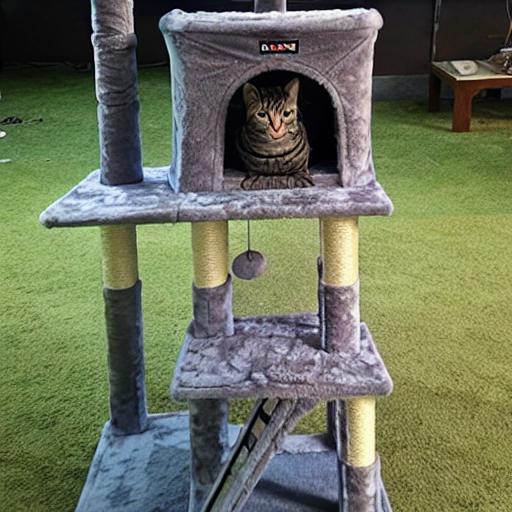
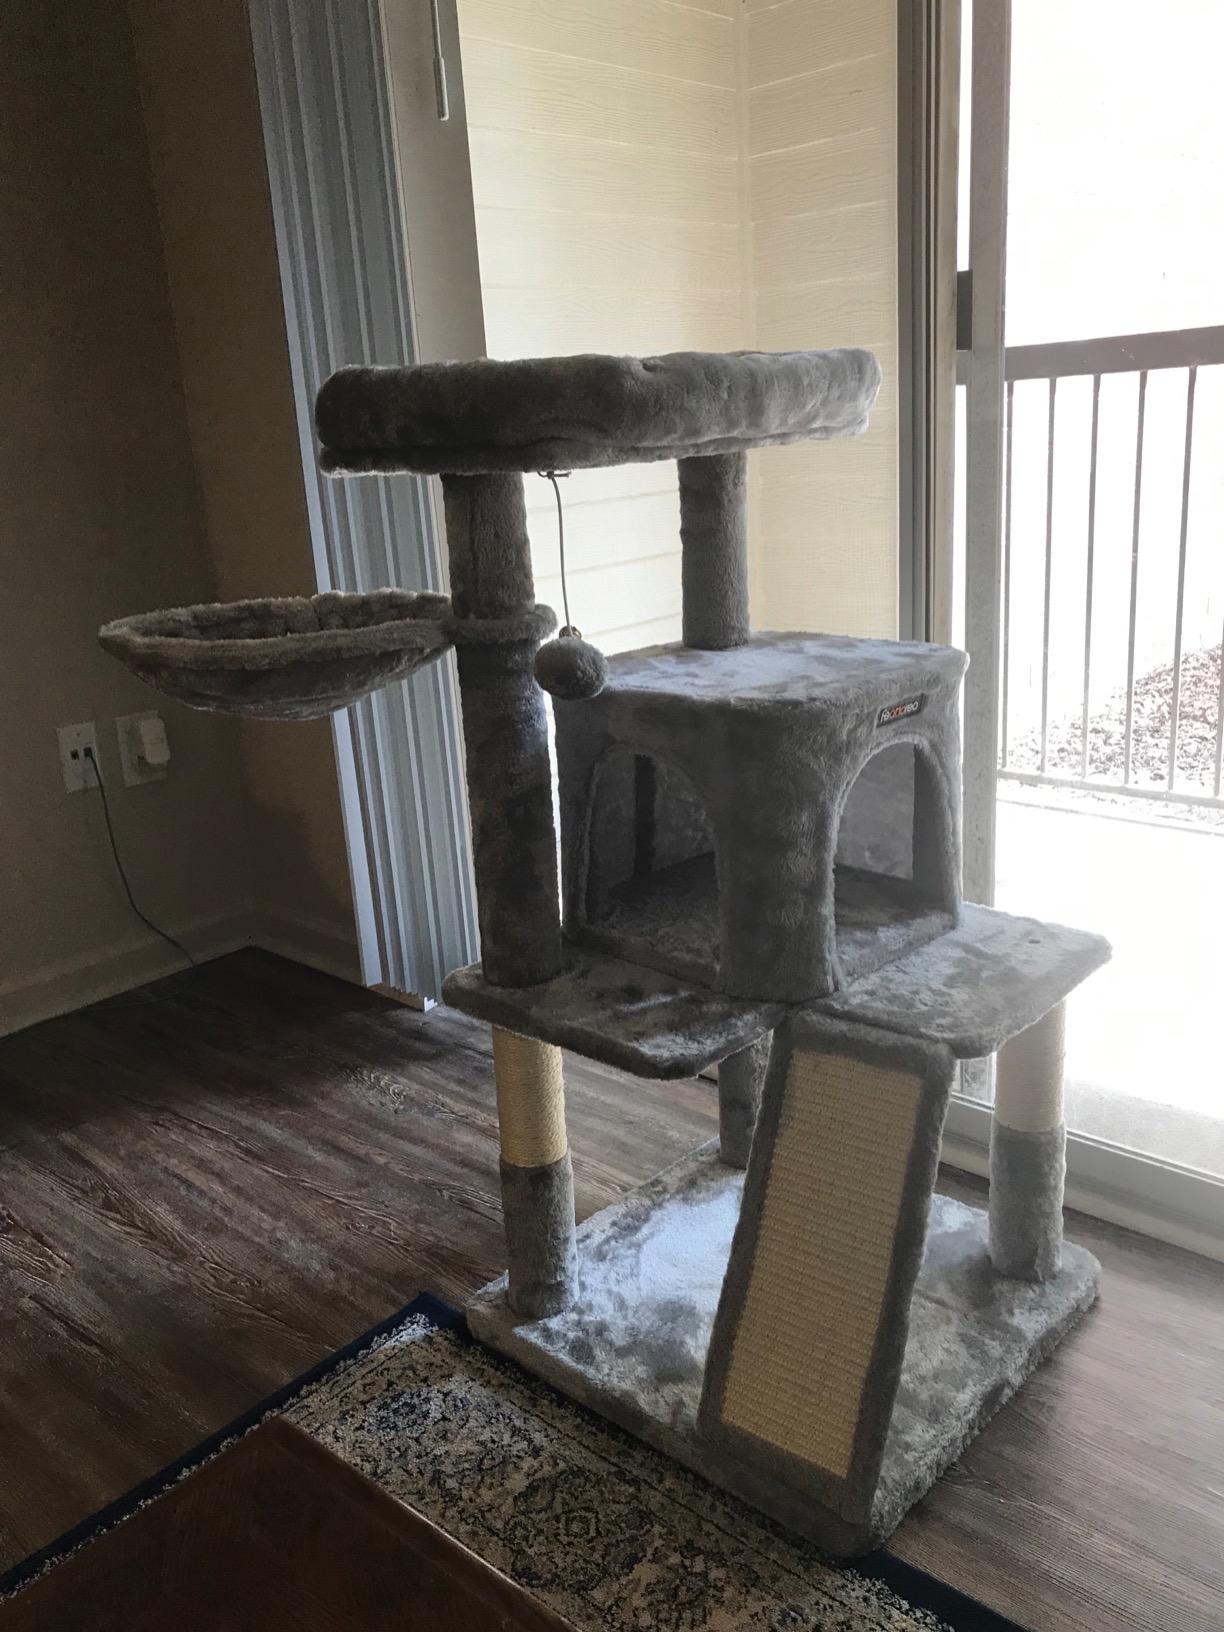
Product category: items_cat tree
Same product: no